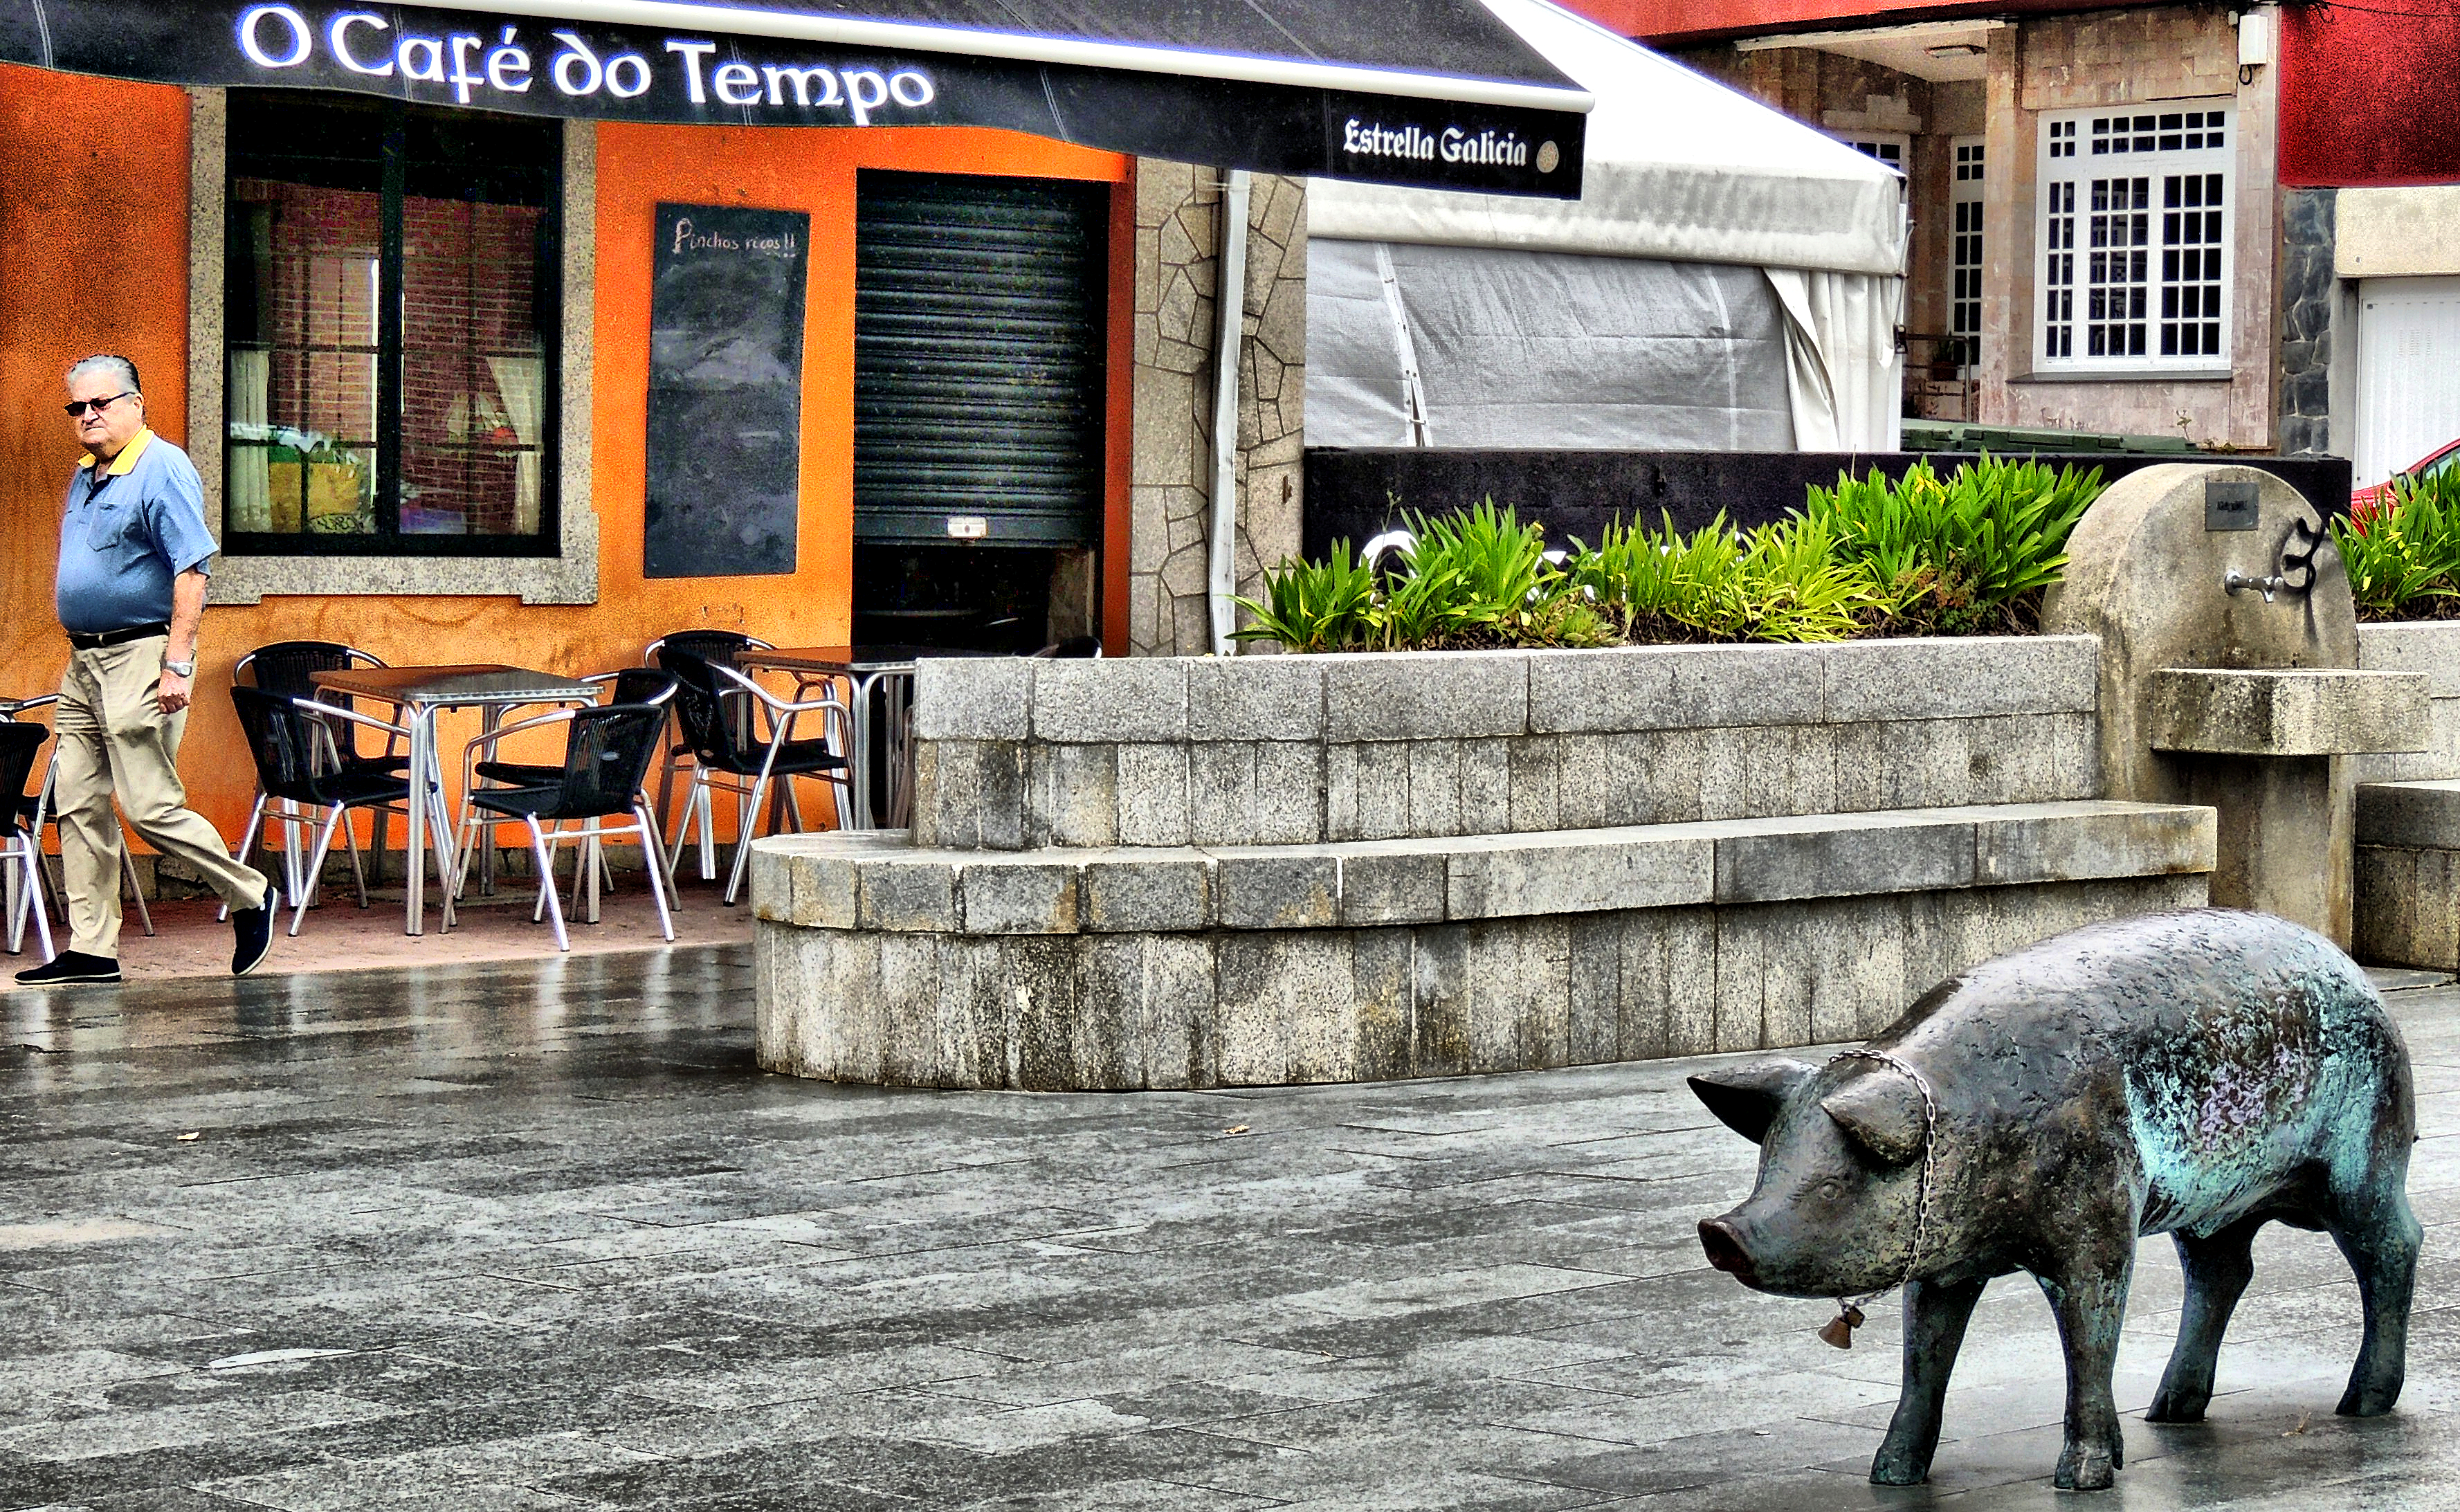
road, street, travel, tourism, art, urban area